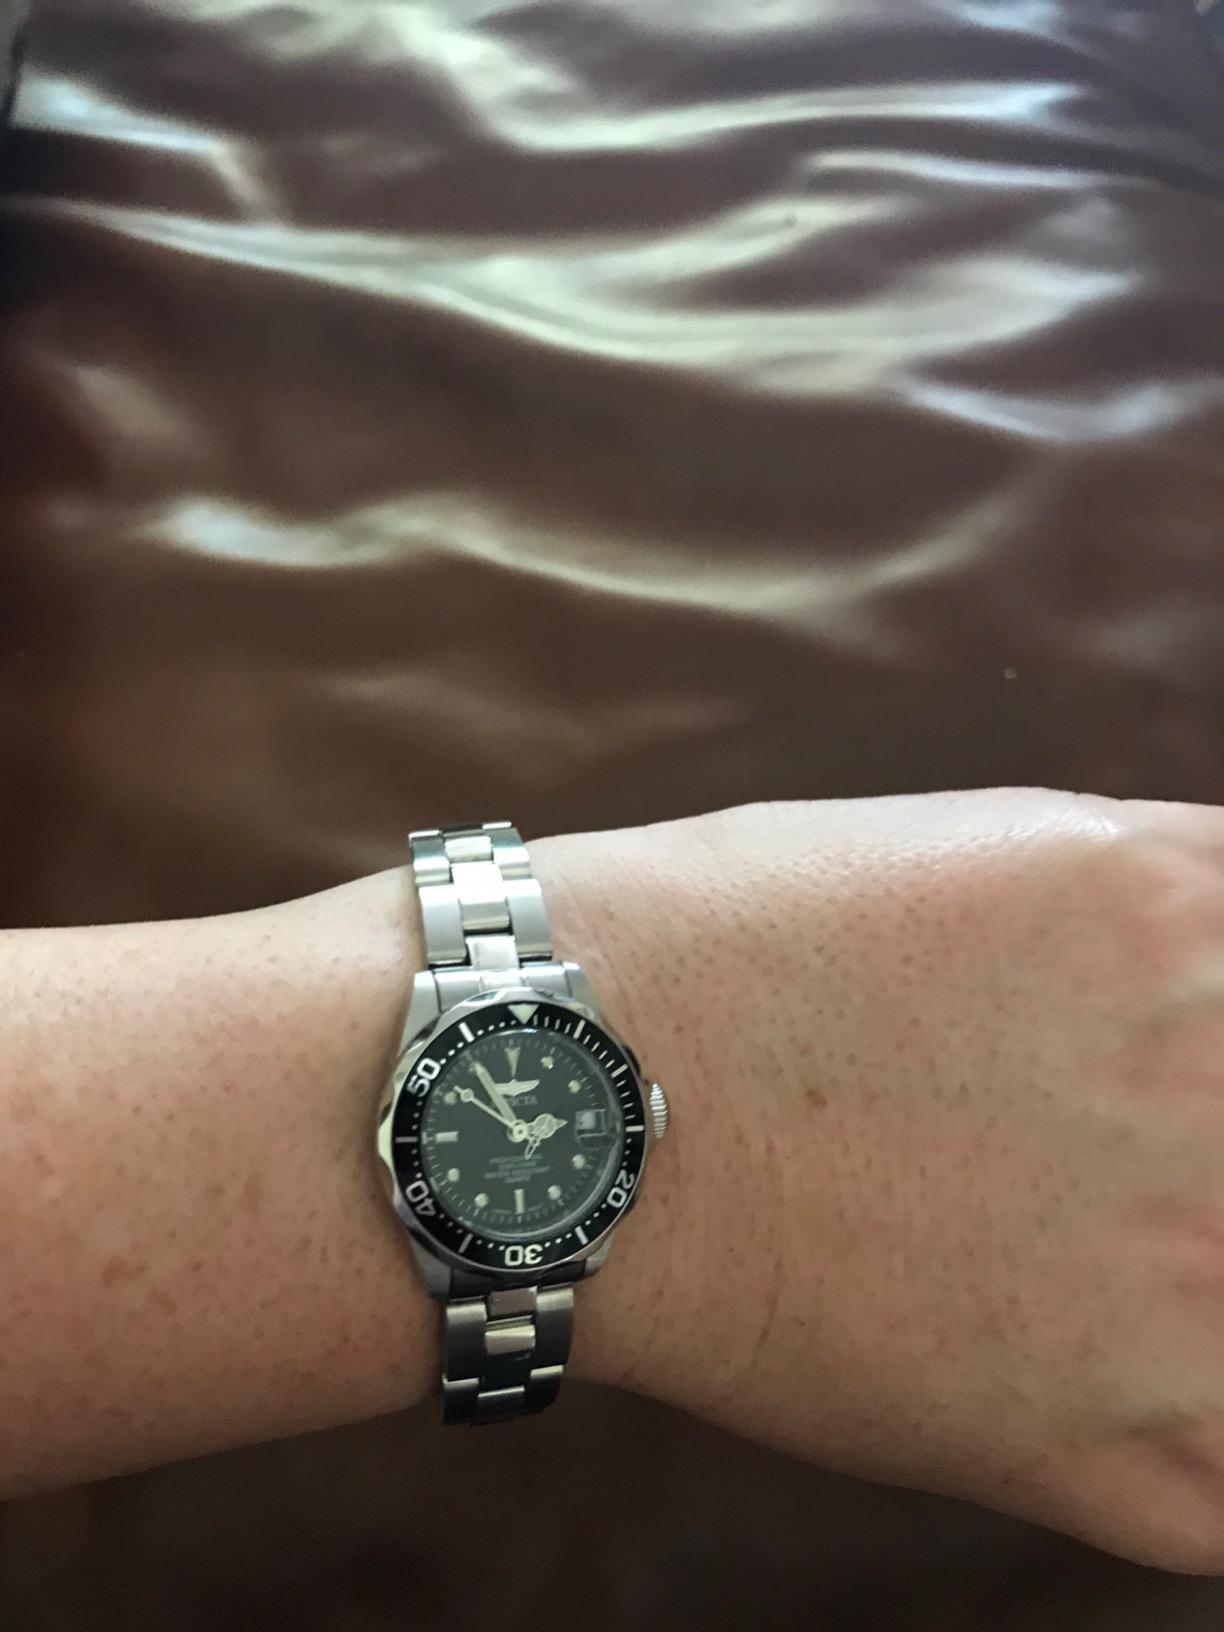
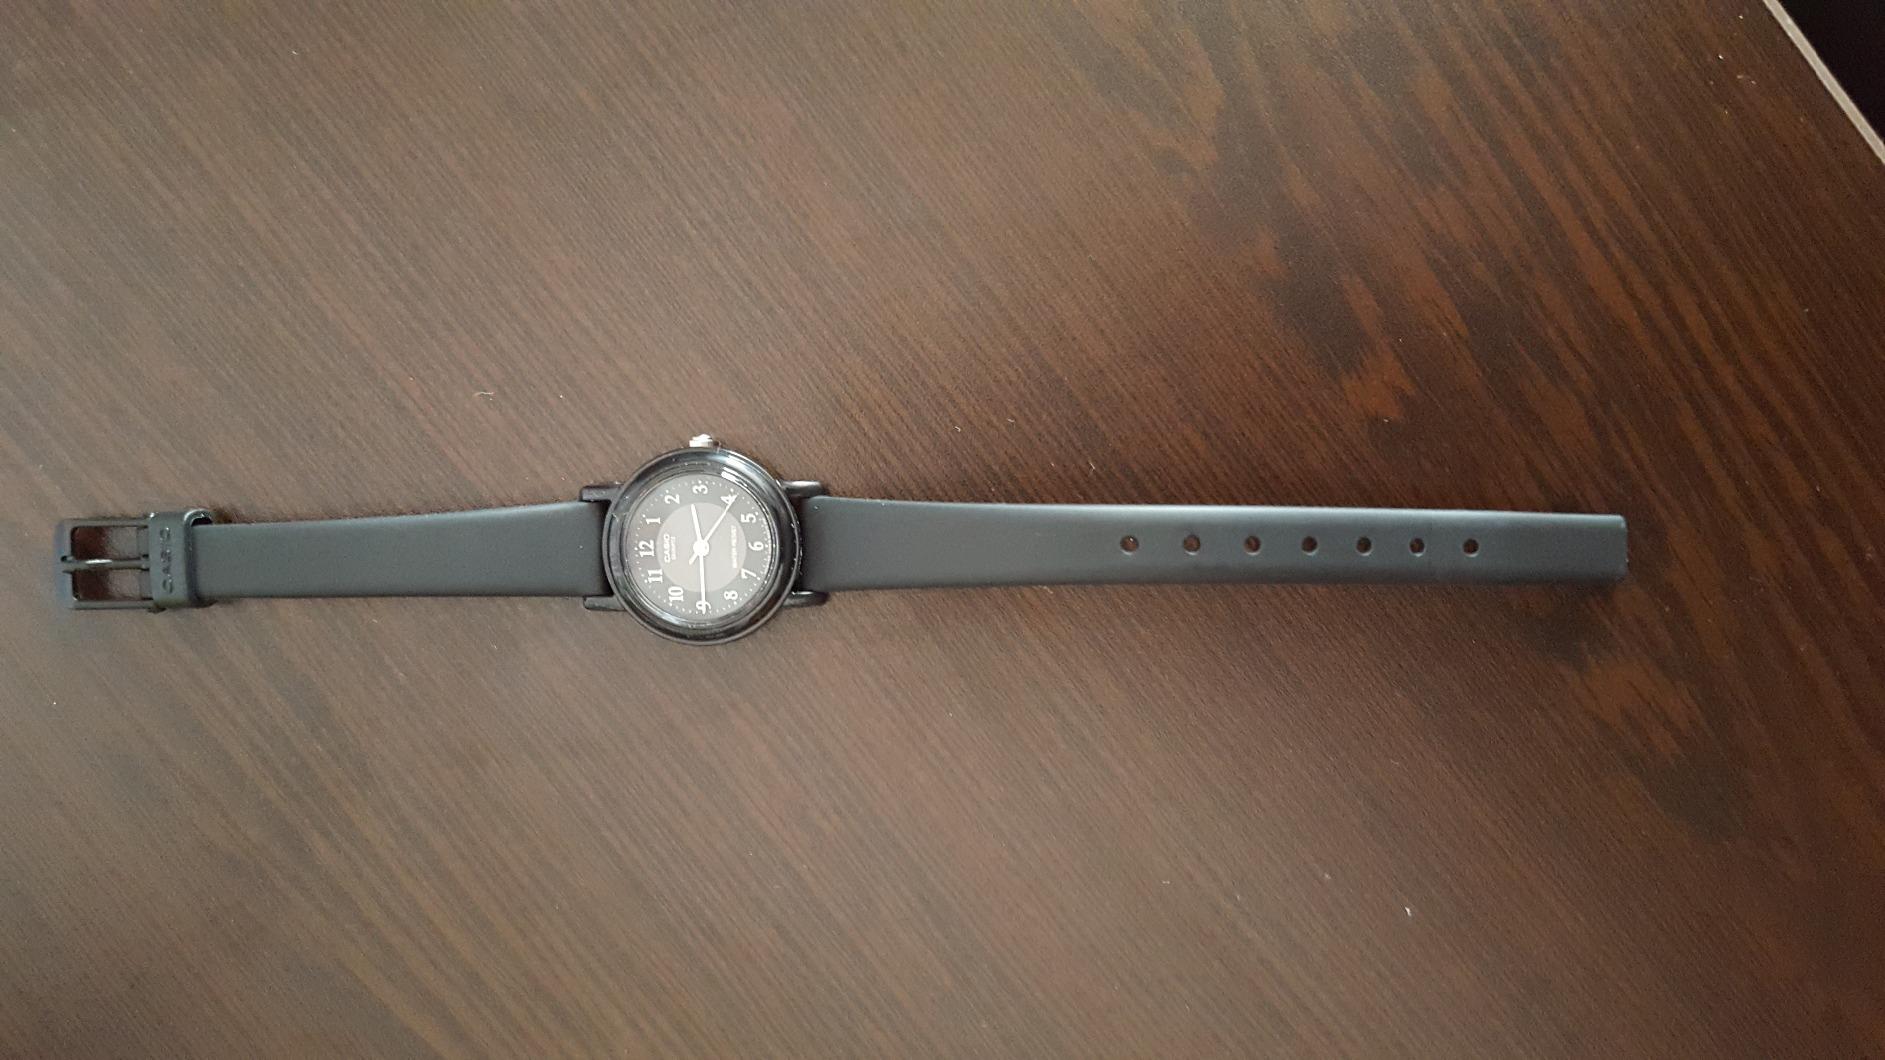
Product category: accessories_watch
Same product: no